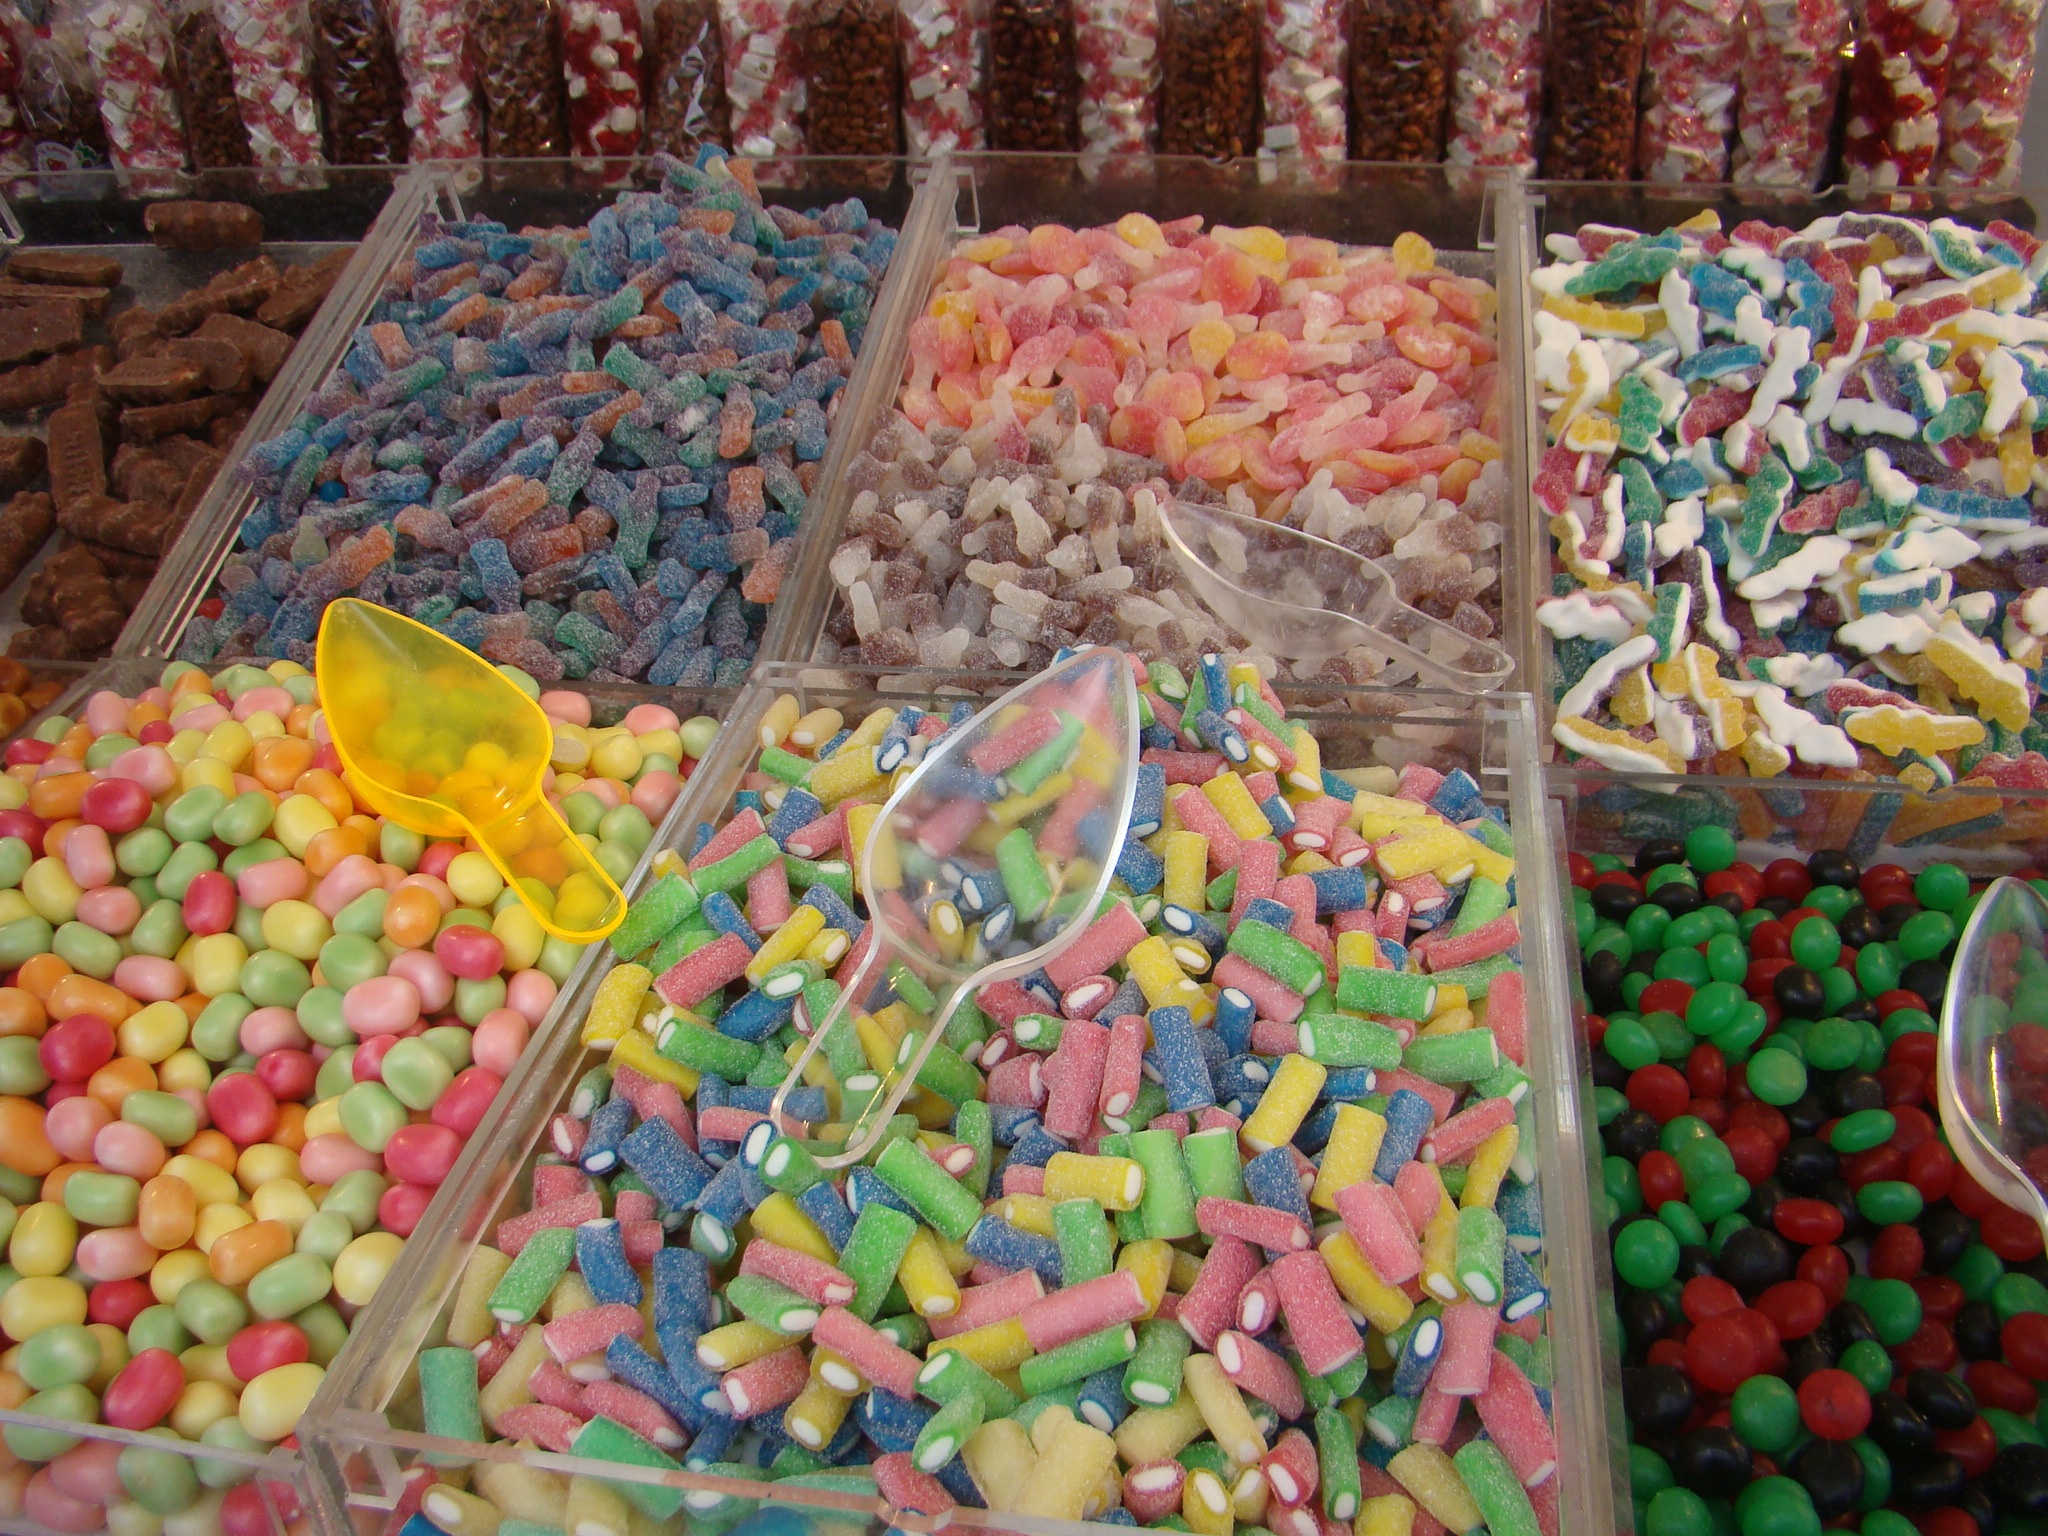
fruit, food, produce, vegetable, market, marketplace, eat, festival, children, sweets, display, candy, grocery store, sweetness, sprinkles, confectionery, flavor, local food, gourmand, greengrocer, taffy